4th Canadian Division

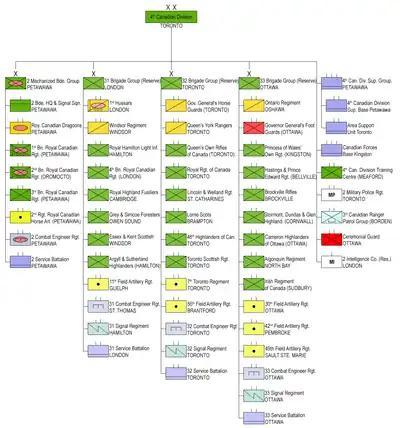
4th Canadian Division organization in 2020

The 4th Canadian Division was formed in Britain in April 1916 from several existing units and others scheduled to arrive shortly thereafter. Under the command of Major-general David Watson, the Division embarked for France in August of that year where they served both in the Western Front in France and in Flanders until Armistice Day. The 4th Canadian Division was a part of the Canadian Corps in the Battle of Vimy Ridge, which attacked and defeated the Germans, driving them from the ridge. As a result, the Canadians became known as masters of offensive warfare and an elite fighting force.